Harry Pollitt

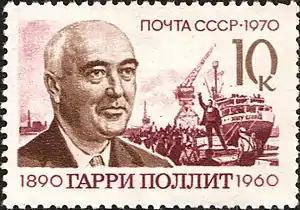
A USSR stamp of 1970 commemorating Harry Pollitt and his role in preventing the SS "Jolly George" from carrying arms to Poland

In September 1919, Pollitt was appointed full-time national organiser of the Hands Off Russia campaign to protest against Allied intervention in the Russian Civil War, for which Pankhurst had obtained funding from Moscow. Pollitt tired of his desk-bound job and went back to work in the Port of London. Whilst there, Pollitt helped convince London dock workers not to load the freighter on 10 May 1920, as she was bound with munitions for Poland, which at that time was fighting against Soviet Russia in the Polish–Soviet War. With support from Ernest Bevin, then a senior official in the dockers' union, the ship's owners were forced by the dockers to unload her cargo of munitions, and she sailed on 15 May 1920 without them. Pollitt failed to prevent a number of other ships laden with arms for Poland, including the Danish steamer "Neptune" on 1 May 1920, and two Belgian barges.